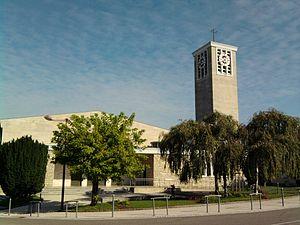
Photographie de l'église Sainte Catherine de Bliesbruck, en Moselle (France). Style moderne, milieu du XXe siècle."
Bliesbruck est une commune française située dans le département de la Moselle et le bassin de vie de la Moselle-est, en région Grand Est.